Manor of Tor Mohun

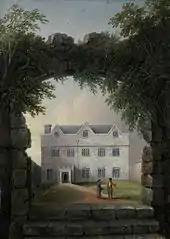
Torwood House, Tor Mohun, residence of the Ridgeway family. Demolished 1840s. Painted by John Wallace Tucker (1808–1869)

Tor Mohun was purchased by John Ridgeway (c. 1517 – 1560) of Abbots Carswell in Devon, a Member of Parliament for Dartmouth and Exeter. His son Thomas Ridgeway (1543–1598), MP, later purchased the adjoining Torre Abbey from Sir Edward Seymour, 1st Baronet (–1613) of Berry Pomeroy, Devon. A monument to Thomas Ridgeway, with his effigy, survives in the former St Saviour's Church, Tor Mohun. Thomas Ridgeway's son was Thomas Ridgeway, 1st Earl of Londonderry (c. 1565 – 1631).